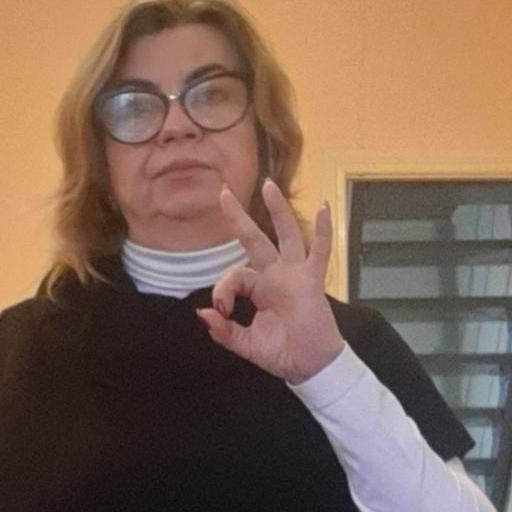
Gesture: ok